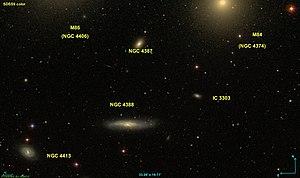
Image créée à l'aide du logiciel Aladin Sky Atlas du Centre de Données astronomiques de Strasbourg et des données publiques en format FIT de SDSS (Sloan Digital Sky Survey).
NGC 4388 est une galaxie spirale vue par la tranche et située dans la constellation de la Vierge à environ 63 millions d'années-lumière de la Voie lactée. Elle a été découverte par l'astronome germano-britannique William Herschel en 1784.